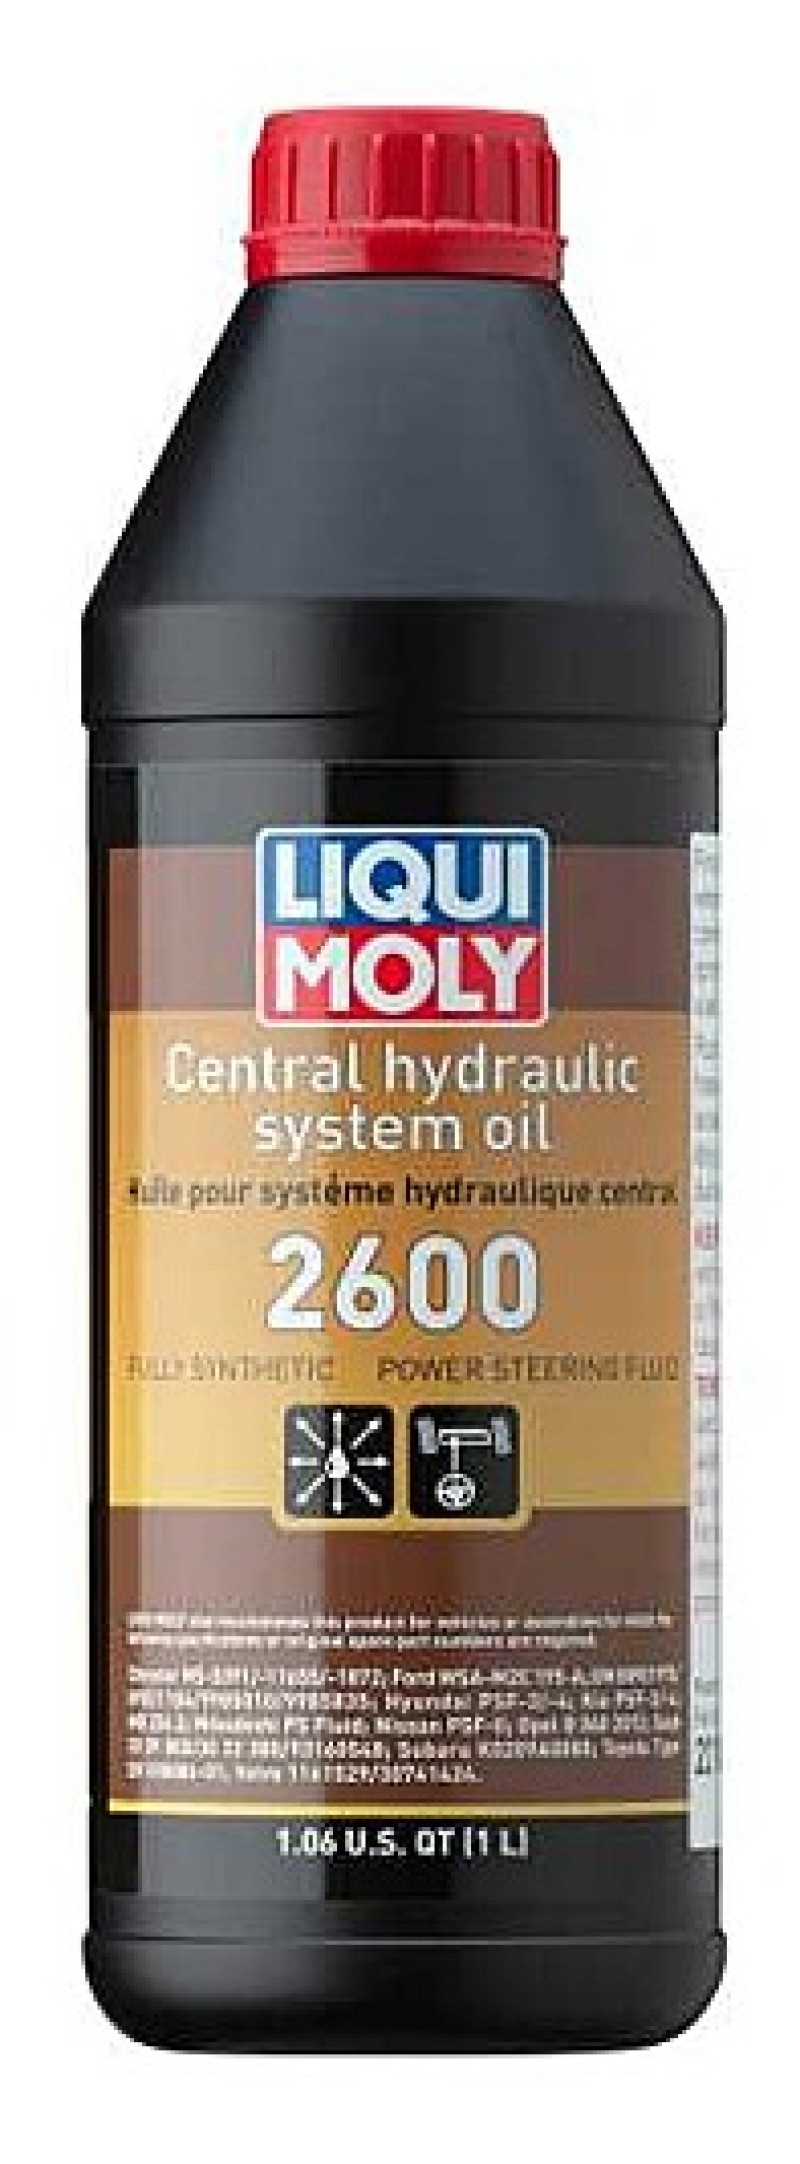
LIQUI MOLY 1L 2600 Central Hydraulic System Oil
LIQUI MOLY 1L 2600 Central Hydraulic System Oil This Part Fits: Year Make Model Submodel 1993-1996 Buick Century Custom 1993,1996 Buick Century Limited 1993-1996 Buick Century Special 1997-2005 Buick LeSabre Custom 1997-2005 Buick LeSabre Limited 1991-2005 Buick Park Avenue Base 1991-2005 Buick Park Avenue Ultra 2004 Buick Rainier CXL 2004 Buick Rainier CXL Plus 2003-2004 Cadillac CTS Base 2003 Cadillac CTS Luxury 2003 Cadillac CTS Luxury Sport 2004 Cadillac CTS V 1998-2003 Cadillac DeVille Base 1998-1999 Cadillac DeVille Concours 1998-1999 Cadillac DeVille d'Elegance 2000-2003 Cadillac DeVille DHS 2000-2003 Cadillac DeVille DTS 1999-2000,2002-2003 Cadillac Escalade Base 2003 Cadillac Escalade ESV Base 2002-2003 Cadillac Escalade EXT Base 1996-2003 Cadillac Seville SLS 1996-2003 Cadillac Seville STS 1996-2001 Chevrolet Astro Base 1996-2001 Chevrolet Astro LS 1996-2001 Chevrolet Astro LT 2002-2005 Chevrolet Avalanche 1500 Base 2005-2006 Chevrolet Avalanche 1500 LS 2005-2006 Chevrolet Avalanche 1500 LT 2002-2003 Chevrolet Avalanche 1500 North Face 2002-2003 Chevrolet Avalanche 1500 On Road Edition 2003 Chevrolet Avalanche 1500 WBH 2004-2006 Chevrolet Avalanche 1500 Z66 2002-2006 Chevrolet Avalanche 1500 Z71 2002-2004 Chevrolet Avalanche 2500 Base 2005-2006 Chevrolet Avalanche 2500 LS 2005-2006 Chevrolet Avalanche 2500 LT 1990-1996 Chevrolet Beretta Base 1990-1993 Chevrolet Beretta GT 1990-1993 Chevrolet Beretta GTZ 1990 Chevrolet Beretta Indianapolis 500 Pace Car 1994-1996 Chevrolet Beretta Z26 1995-1999 Chevrolet Blazer Base 1996-2002 Chevrolet Blazer LS 1995-2001 Chevrolet Blazer LT 1999-2001 Chevrolet Blazer Trailblazer 2001-2002 Chevrolet Blazer Xtreme 1997,1999-2000 Chevrolet C3500 Base 1997-1998 Chevrolet C3500 Cheyenne 1999-2000 Chevrolet C3500 LS 1997-1998 Chevrolet C3500 Silverado 1993-2002 Chevrolet Camaro Base 1993 Chevrolet Camaro Indianapolis 500 Pace Car 1996-1997 Chevrolet Camaro RS 1993-2002 Chevrolet Camaro Z28 1998-2002 Chevrolet Camaro Z28 SS 1994 Chevrolet Corsica Base 1990-1993 Chevrolet Corsica LT 1990,1992 Chevrolet Corsica LTZ 1988 Chevrolet Corvette 35th Anniversary Edition 1993 Chevrolet Corvette 40th Anniversary Edition 2003 Chevrolet Corvette 50th Anniversary Edition 2003 Chevrolet Corvette 50th Anniversary Edition Pace Car 1985-2004 Chevrolet Corvette Base 1996 Chevrolet Corvette Collector's Edition 1996 Chevrolet Corvette Grand Sport 1986,1995,1998 Chevrolet Corvette Indianapolis 500 Pace Car 2001-2004 Chevrolet Corvette Z06 1990-1995 Chevrolet Corvette ZR-1 1997-2010 Chevrolet Express 1500 Base 1997-2010 Chevrolet Express 1500 LS 2001-2002,2006-2010 Chevrolet Express 1500 LT 1996-2009 Chevrolet Express 2500 Base 1996-2009 Chevrolet Express 2500 LS 2006-2009 Chevrolet Express 2500 LT 1996-2009 Chevrolet Express 3500 Base 1996-2009 Chevrolet Express 3500 LS 2006-2009 Chevrolet Express 3500 LT 2000-2005 Chevrolet Impala Base 2000-2005 Chevrolet Impala LS 2003 Chevrolet Impala LS Sport 2003-2005 Chevrolet Impala Police 2004-2005 Chevrolet Impala SS 1993-1999 Chevrolet Lumina Base 1993-1994 Chevrolet Lumina Euro 1995-1999 Chevrolet Lumina LS 1997-1999 Chevrolet Lumina LTZ 1993-1994 Chevrolet Lumina Z34 1999-2003 Chevrolet Malibu Base 1999-2003 Chevrolet Malibu LS 2000-2005 Chevrolet Monte Carlo LS 2003 Chevrolet Monte Carlo LS Competition 2003 Chevrolet Monte Carlo LS Sport 2005 Chevrolet Monte Carlo LT 2000-2005 Chevrolet Monte Carlo SS 2002 Chevrolet Monte Carlo SS 35th Anniversary Edition 2002 Chevrolet Monte Carlo SS Dale Earnhardt Signature Edition 2003 Chevrolet Monte Carlo SS High Sport 2003 Chevrolet Monte Carlo SS Pace Car 1994-2003 Chevrolet S10 Base 1994-2003 Chevrolet S10 LS 1994-1998 Chevrolet S10 SS 1999-2003 Chevrolet S10 Xtreme 1994-2002 Chevrolet S10 ZR2 2002 Chevrolet S10 ZR5 1994 Chevrolet S10 Blazer Base 1994 Chevrolet S10 Blazer LT 1994 Chevrolet S10 Blazer Tahoe 1994 Chevrolet S10 Blazer Tahoe LT 2000-2001 Chevrolet Suburban 1500 Base 2000-2005 Chevrolet Suburban 1500 LS 2000-2005 Chevrolet Suburban 1500 LT 2002-2005 Chevrolet Suburban 1500 Z71 2000-2001 Chevrolet Suburban 2500 Base 2000-2005 Chevrolet Suburban 2500 LS 2000-2005 Chevrolet Suburban 2500 LT 2000-2001,2006 Chevrolet Tahoe Base 2000 Chevrolet Tahoe Limited 2000-2006 Chevrolet Tahoe LS 2000-2006 Chevrolet Tahoe LT 2000,2002-2006 Chevrolet Tahoe Z71 2008 Chevrolet Trailblazer Base 2002-2007 Chevrolet Trailblazer LS 2002-2009 Chevrolet Trailblazer LT 2002-2003 Chevrolet Trailblazer LTZ 2002-2004 Chevrolet Trailblazer North Face 2006-2009 Chevrolet Trailblazer SS 2003-2006 Chevrolet Trailblazer EXT LS 2002-2006 Chevrolet Trailblazer EXT LT 2002-2004 Chevrolet Trailblazer EXT North Face 2011-2014 Chrysler 300 Base 2011-2014 Chrysler 300 C 2012-2014 Chrysler 300 C Luxury 2011-2012 Chrysler 300 Limited 2012-2014 Chrysler 300 S 2012-2014 Chrysler 300 SRT8 2013 Chrysler 300 SRT8 Core 2004-2007 Chrysler Crossfire Base 2005-2008 Chrysler Crossfire Limited 2005-2006 Chrysler Crossfire SRT-6 2011-2014 Dodge Challenger R/T 2012 Dodge Challenger R/T Classic 2014 Dodge Challenger Rallye Redline 2011 Dodge Challenger SE 2011-2014 Dodge Challenger SRT8 2012-2014 Dodge Challenger SXT 2012 Dodge Challenger SXT Plus 2011-2014 Dodge Charger Pursuit 2011-2014 Dodge Charger R/T 2011-2014 Dodge Charger SE 2012-2014 Dodge Charger SRT8 2012-2014 Dodge Charger SXT 2012 Dodge Charger SXT Plus 2011-2015,2018-2024 Dodge Durango Citadel 2011-2013 Dodge Durango Crew 2011 Dodge Durango Express 2018-2026 Dodge Durango GT 2020-2026 Dodge Durango GT Plus 2023-2024 Dodge Durango GT Premium 2011 Dodge Durango Heat 2014-2015 Dodge Durango Limited 2018-2026 Dodge Durango Pursuit 2011-2015,2018-2026 Dodge Durango R/T 2022-2023 Dodge Durango R/T Hemi Orange 2022-2026 Dodge Durango R/T Plus 2023-2026 Dodge Durango R/T Premium 2014-2015 Dodge Durango Rallye 2012-2015,2018-2026 Dodge Durango Special Service 2018-2021 Dodge Durango SRT 2022-2024 Dodge Durango SRT 392 2023-2024 Dodge Durango SRT 392 Plus 2023-2024 Dodge Durango SRT 392 Premium 2021,2023-2024 Dodge Durango SRT Hellcat 2025 Dodge Durango SRT Hellcat Hammerhead 2023-2025 Dodge Durango SRT Hellcat Plus 2023-2025 Dodge Durango SRT Hellcat Premium 2025 Dodge Durango SRT Hellcat Silver Bullet 2012-2015,2018-2024 Dodge Durango SXT 2018-2021,2023-2024 Dodge Durango SXT Plus 2005-2009 Dodge Sprinter 2500 Base 2005-2009 Dodge Sprinter 3500 Base 2005-2008 Ford Escape Hybrid 2003-2008 Ford Escape Limited 2001-2008 Ford Escape XLS 2001-2008 Ford Escape XLT 2005 Ford Escape XLT No Boundaries 2005 Ford Escape XLT Sport 2002,2004-2006,2010-2021 Freightliner Sprinter 2500 Base 2002,2004-2006,2010-2021 Freightliner Sprinter 3500 Base 2018-2021 Freightliner Sprinter 3500XD Base 2005 GMC Envoy Denali 2002-2005 GMC Envoy SLE 2002-2005 GMC Envoy SLT 2005-2006 GMC Envoy XL Denali 2002-2006 GMC Envoy XL SLE 2002-2006 GMC Envoy XL SLT 2004-2005 GMC Envoy XUV SLE 2004-2005 GMC Envoy XUV SLT 1993-1996 GMC Jimmy Base 2000-2001 GMC Jimmy Diamond Edition
Brand: LIQUI MOLY
Category: Vehicles & Parts > Vehicle Parts & Accessories > Vehicle Maintenance, Care & Decor > Vehicle Fluids > Vehicle Power Steering Fluid